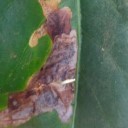
Label: Miner